Dan Pasqua

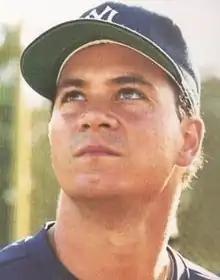

Daniel Anthony Pasqua (born October 17, 1961) is an American professional baseball outfielder and first baseman who played in Major League Baseball for the New York Yankees and Chicago White Sox from 1985 through 1994. He works as a community representative for the White Sox.